Sparta

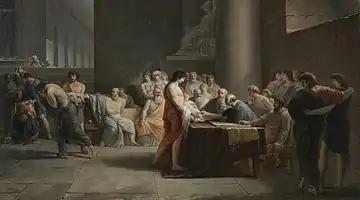
Jean-Pierre Saint-Ours, "The Selection of Children in Sparta", 1785. A Neoclassical imaging of what Plutarch describes.

Sparta was above all a militarist state, and emphasis on military fitness began virtually at birth. According to Plutarch, after birth, a mother would bathe her child in wine to see whether the child was strong. If the child survived it was brought before the Gerousia by the child's father. The Gerousia then decided whether it was to be reared or not. It is commonly stated that if they considered it "puny and deformed", the baby was thrown into a chasm on Mount Taygetos known euphemistically as the "Apothetae" (Gr., "ἀποθέται", "Deposits"). This would, in effect, be a primitive form of eugenics. Plutarch is the sole historical source for the Spartan practice of systemic infanticide motivated by eugenics. Sparta is often viewed as being unique in this regard, however, anthropologist Laila Williamson notes: "Infanticide has been practiced on every continent and by people on every level of cultural complexity, from hunter gatherers to high civilizations. Rather than being an exception, then, it has been the rule." There is controversy about the matter in Sparta, since excavations in the chasm only uncovered adult remains, likely belonging to criminals and Greek sources contemporary to Sparta do not mention systemic infanticide motivated solely by eugenics.